Visa policies of British Overseas Territories

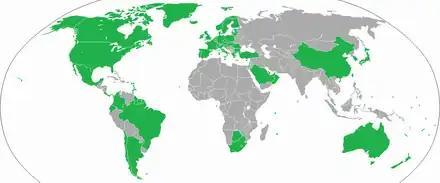
Visa policy of the Turks and Caicos Islands

In addition, holders of a valid visa or residence permit for the United Kingdom, United States or Canada do not need a visa for the Turks and Caicos Islands.